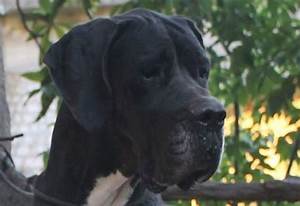
Label: dog